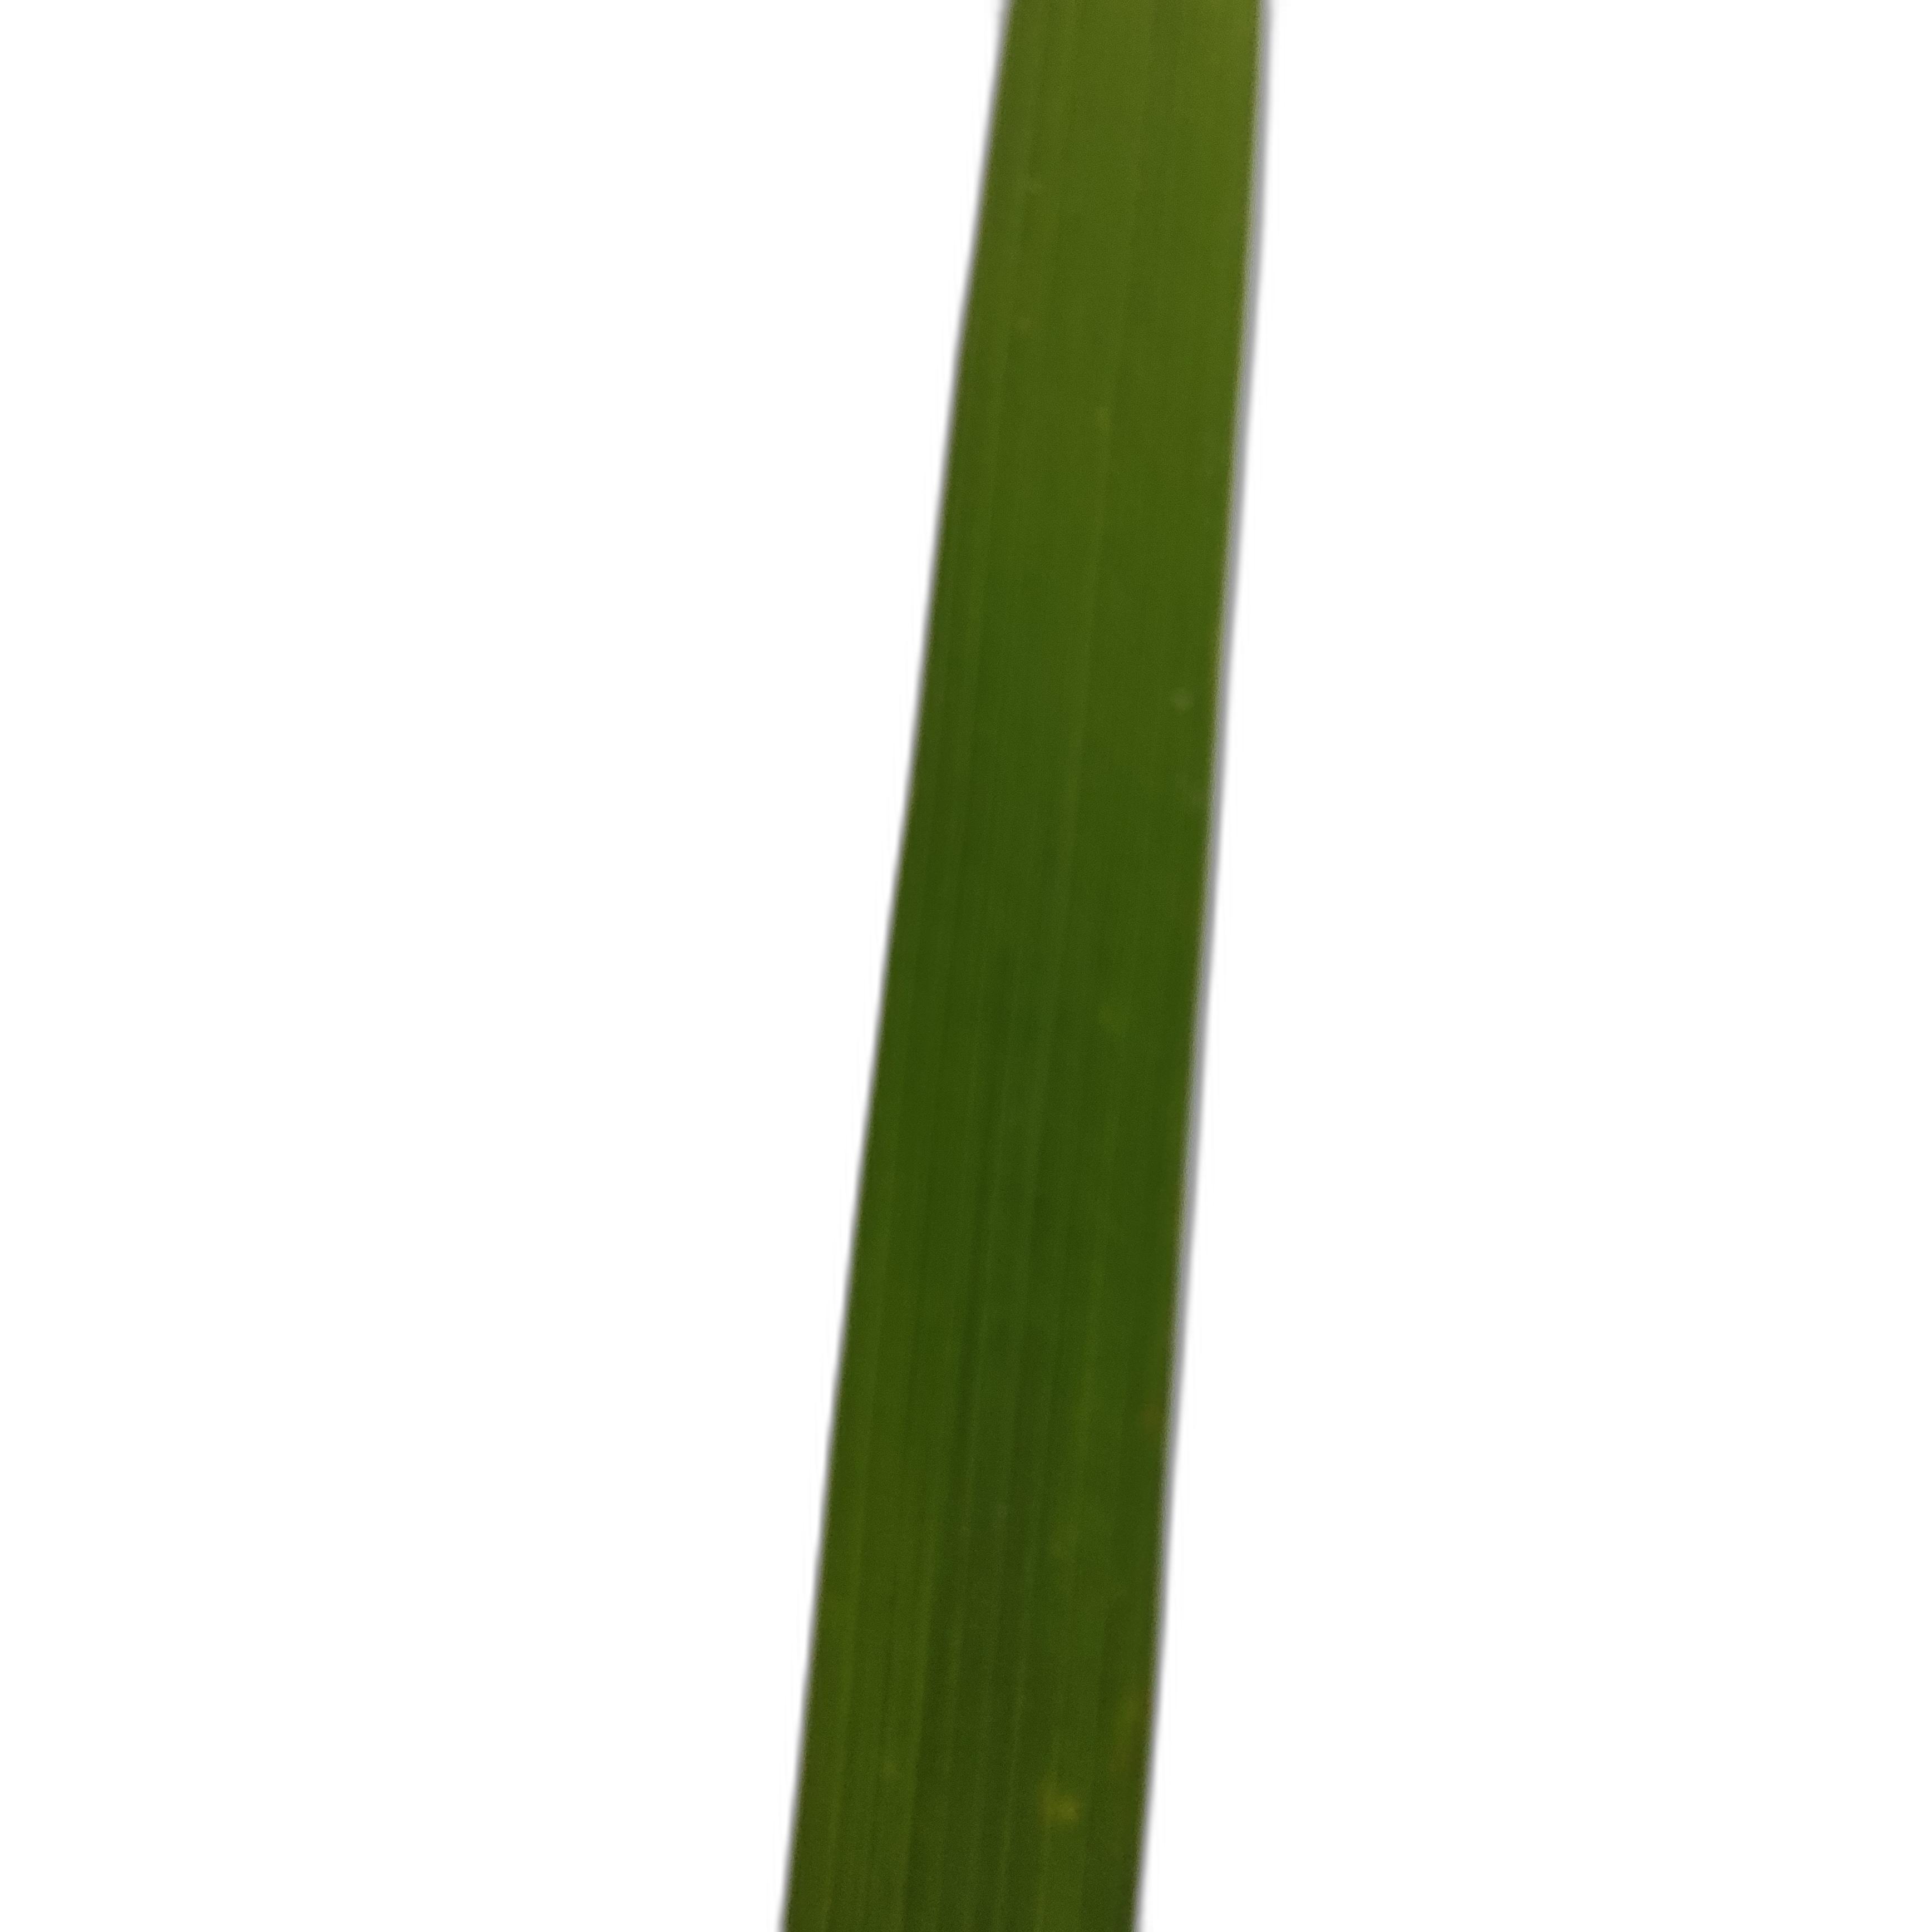
Label: Healthy